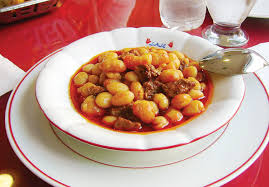
Yemek: kuru_fasulye